Economy of Florida

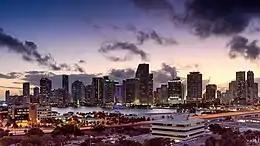
Miami, the economic center of Florida

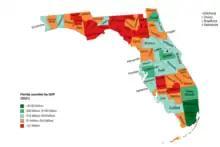
Counties in Florida by GDP in 2021 (chained 2012 US$)

The economy of the state of Florida is the fourth-largest in the United States, with a $1.705trillion gross state product (GSP) as of 2024. If Florida were a sovereign nation (2024), it would rank as the world's 15th-largest economy by nominal GDP according to the International Monetary Fund, ahead of Spain and behind South Korea. Agriculture, tourism, industry, construction, international banking, biomedical and life sciences, healthcare research, simulation training, aerospace and defense, and commercial space travel contribute to the state's economy.